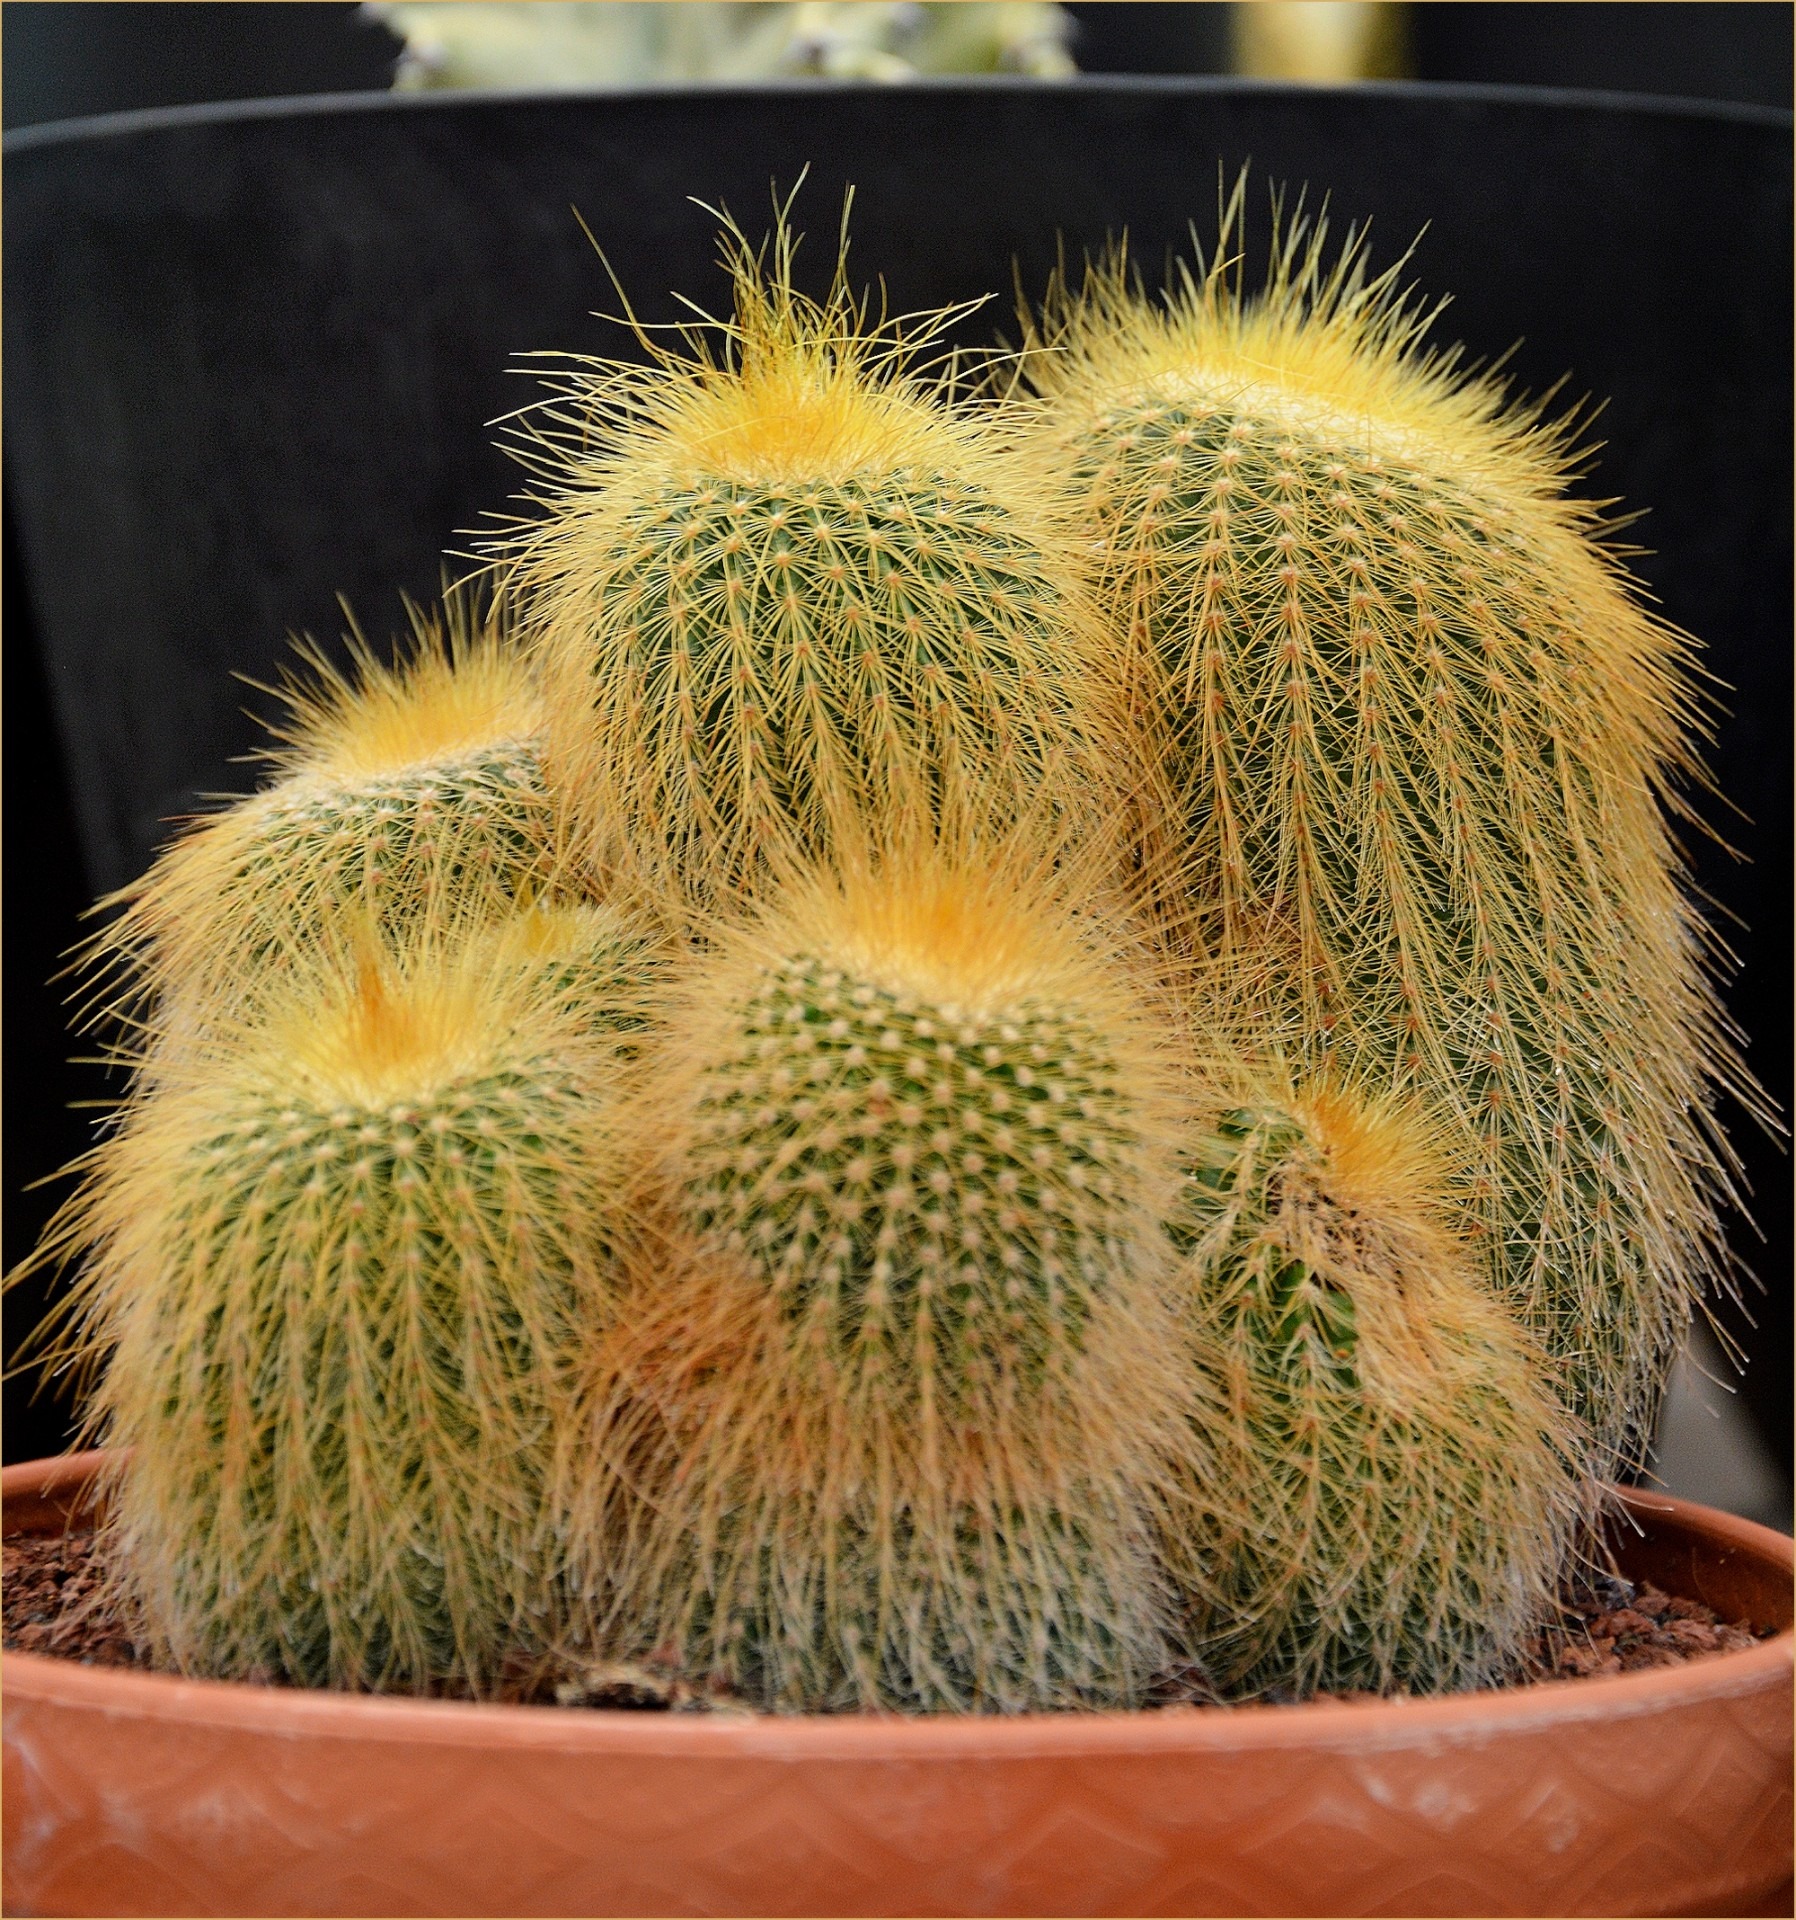
prickly, cactus, plant, flower, floral, indoor, botany, flora, vegetation, ornamental, caryophyllales, spines, flowering plant, spiny, plant stem, land plant, thorns spines and prickles, hedgehog cactus